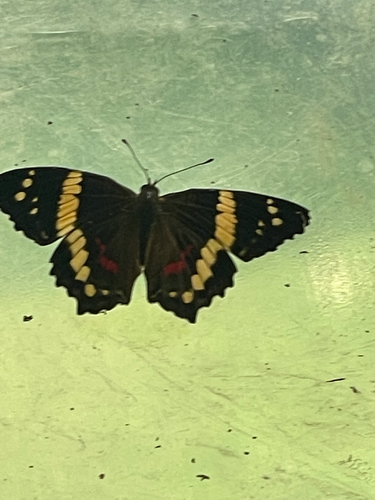
Scientific name: Anartia fatima
Common name: Banded peacock
Family: Nymphalidae
Order: Lepidoptera
Pollinator type: Primary pollinator
Habitat: Open areas and gardens
Geographic range: South America
Conservation status: Least Concern